Urinal

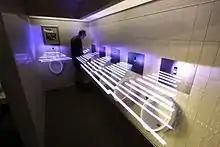
Long-exposure photography shows the sensors' detecting range

For purposes of space and economic practicality, urinals are not typically placed inside stalls. Unlike in female public toilets that do not have urinals, optimal resource efficiency in male restrooms therefore requires urinating in full visibility of other users. In recent years, it has become more common in some countries for dividers or partitions to be installed between urinals to eliminate any chance of incidental exposure during the process of urination.